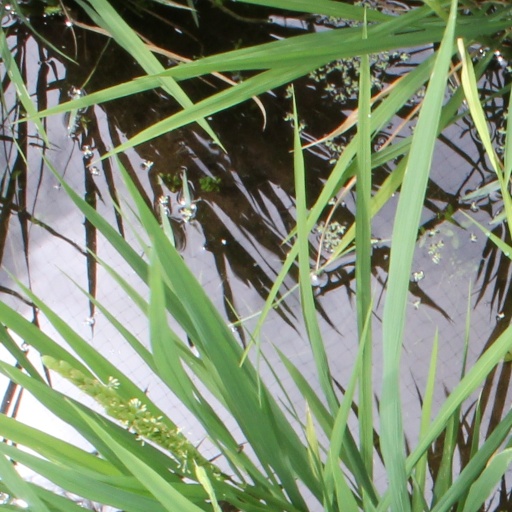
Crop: rice